Blagdon Hall

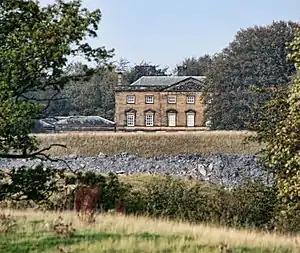
Blagdon Hall

Blagdon Hall is a privately owned English country house near Cramlington in Northumberland. It is a Grade I listed building. The house and estate have been in the ownership of the White Ridley family since 1698. The present Viscount Ridley is the science writer and hereditary peer Matt Ridley.